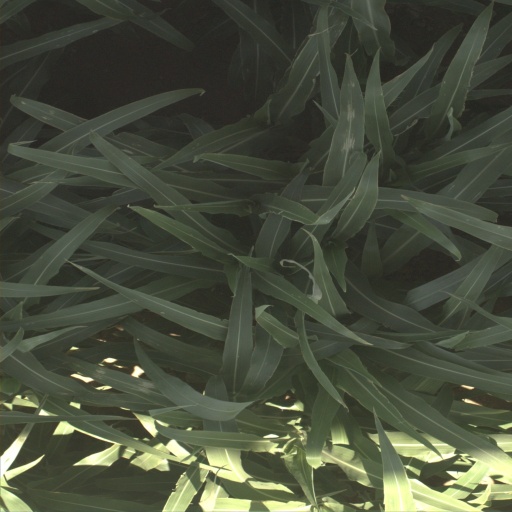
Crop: sorghum